P. Hertz

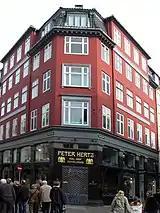
Købmagergade 34

P. Hertz is based at the corner of Købmagergade and Kronprinsensgade in central Copenhagen. The building dates from 1785 and was designed by Johan Peter Boye Junge. Peter Hertz ran his business from the premises from 1841 and purchased the building in 1856. The building is now owned by Kgl. hofjuveler Knud Hertz og hustru Lilia Hertz Fond.